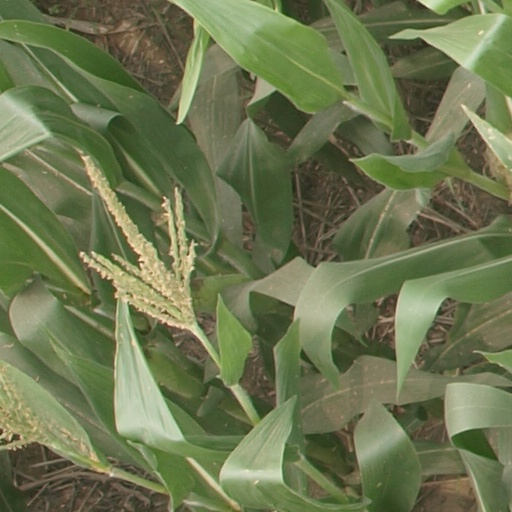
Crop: maize; corn